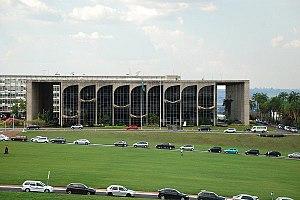
Brasilia Ministère de la Justice
Brasilia est la capitale fédérale du Brésil et le siège du gouvernement du District fédéral. Selon un recensement effectué par l'Institut brésilien de géographie et de statistiques, sa population en 2010 est de 2 562 963 habitants, faisant d'elle la quatrième ville la plus peuplée du Brésil. Sa construction, à un rythme soutenu, sous l'impulsion du président Juscelino Kubitschek qui souhaitait une meilleure répartition de l’activité économique alors concentrée sur les côtes, date des années 1960.